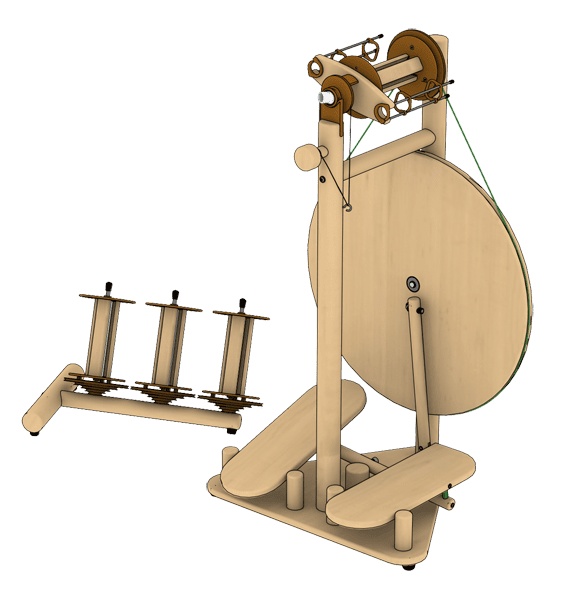
Lojan - Buddy Spinning Wheel Double Treadle
This item is not in stock. It will be ordered for you and delivered to your house at no additional cost. Contact me for lead time! Discover the Buddy spinning wheel with a wide treadle. A buddy for spinning adventures! Buddy has 5 ratios (1:4 to 1:18) and a orifice of 18 or 12 mm. The 12 mm orifice insert ensures that your thread does not wobble. This spinning wheel has a double treadle. Operate it with both feet or with one foot. If you prefer to spin with a single wide, check out the listing for Buddy Wide Treadle. Included with the Buddy spinning wheel, you receive four bobbins and a stand-alone lazy kate that can hold three bobbins. With a bobbin capacity of about 200 grams, you’ll be fine with large projects. The Buddy spinning wheel is made of solid beech and laminated beech. The construction is easy to assemble yourself. Do you spin thick, thin or art yarn? Buddy can do it all. The spinning wheel has Dutch tension (Irish tension, improved by Jan Louet), an aerodynamic design of the flyer, allowing you to spin with very little pull on the yarn. Another clever feature: sliding guides with an opening through which you effortlessly insert the yarn. Buddy is a spinning companion for your next creative endeavours.
Brand: Lojan
Category: Arts & Entertainment > Hobbies & Creative Arts > Arts & Crafts > Art & Crafting Tools > Textile Craft Machines > Spinning Wheels > Double Drive Spinning Wheels